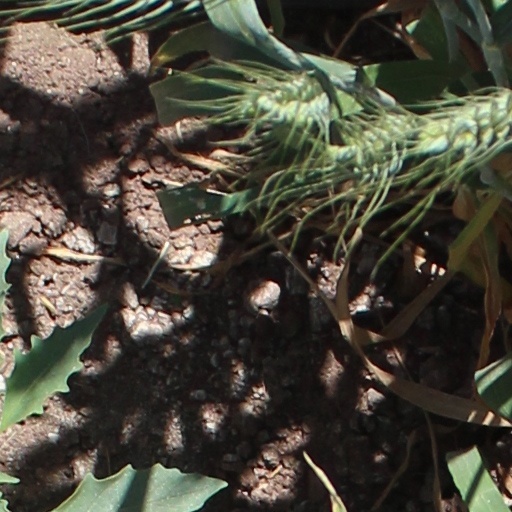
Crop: wheat